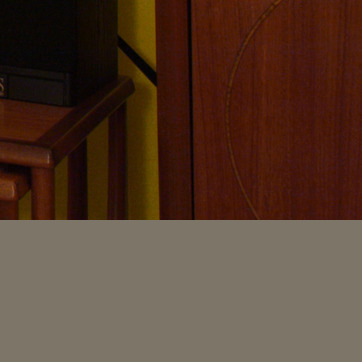
Material: wood